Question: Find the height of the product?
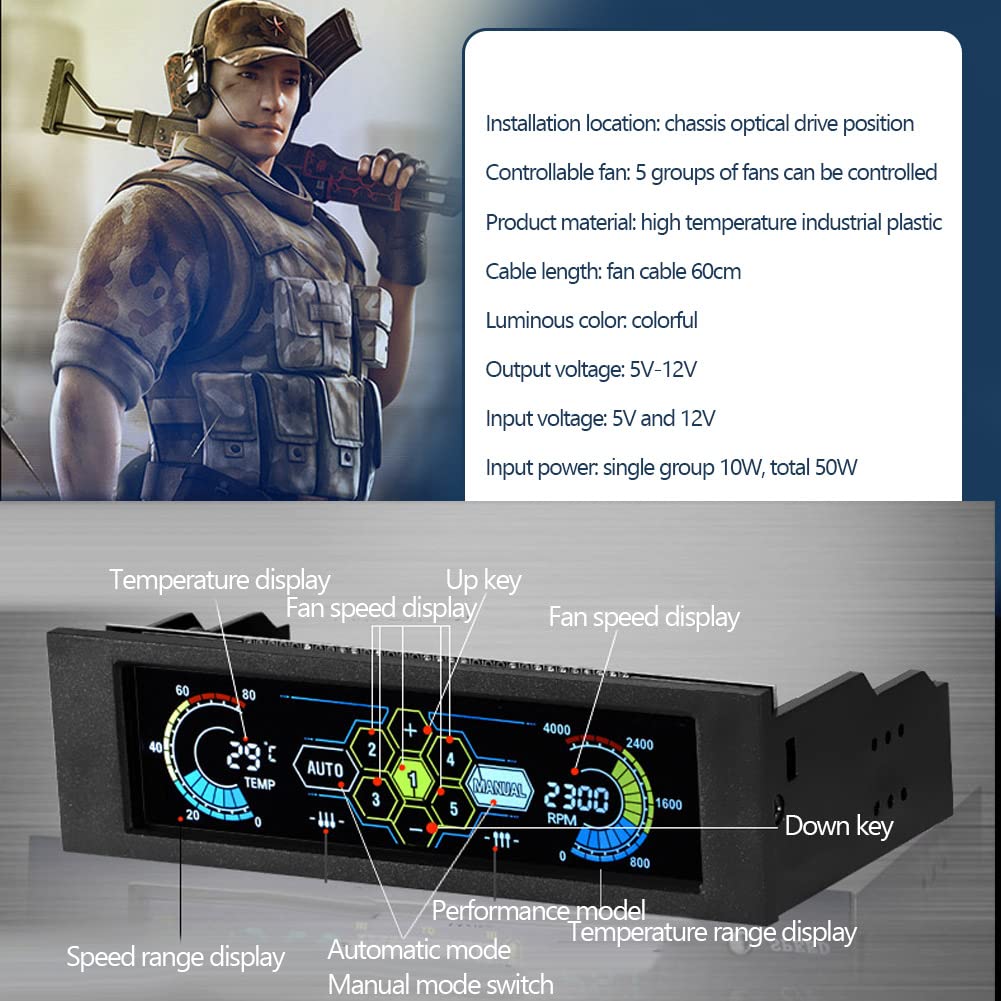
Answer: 60.0 centimetre